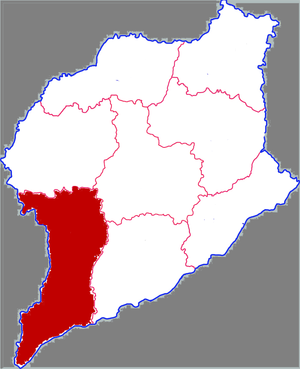
Le xian de Shen est un district administratif de la province du Shandong en Chine. Il est placé sous la juridiction de la ville-préfecture de Liaocheng.